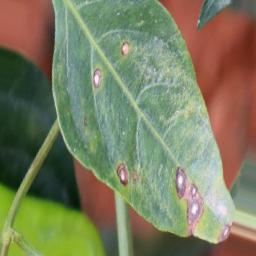
Label: cercospora